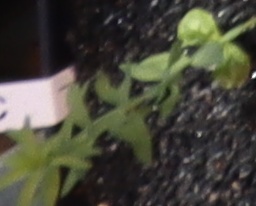
Label: Flax